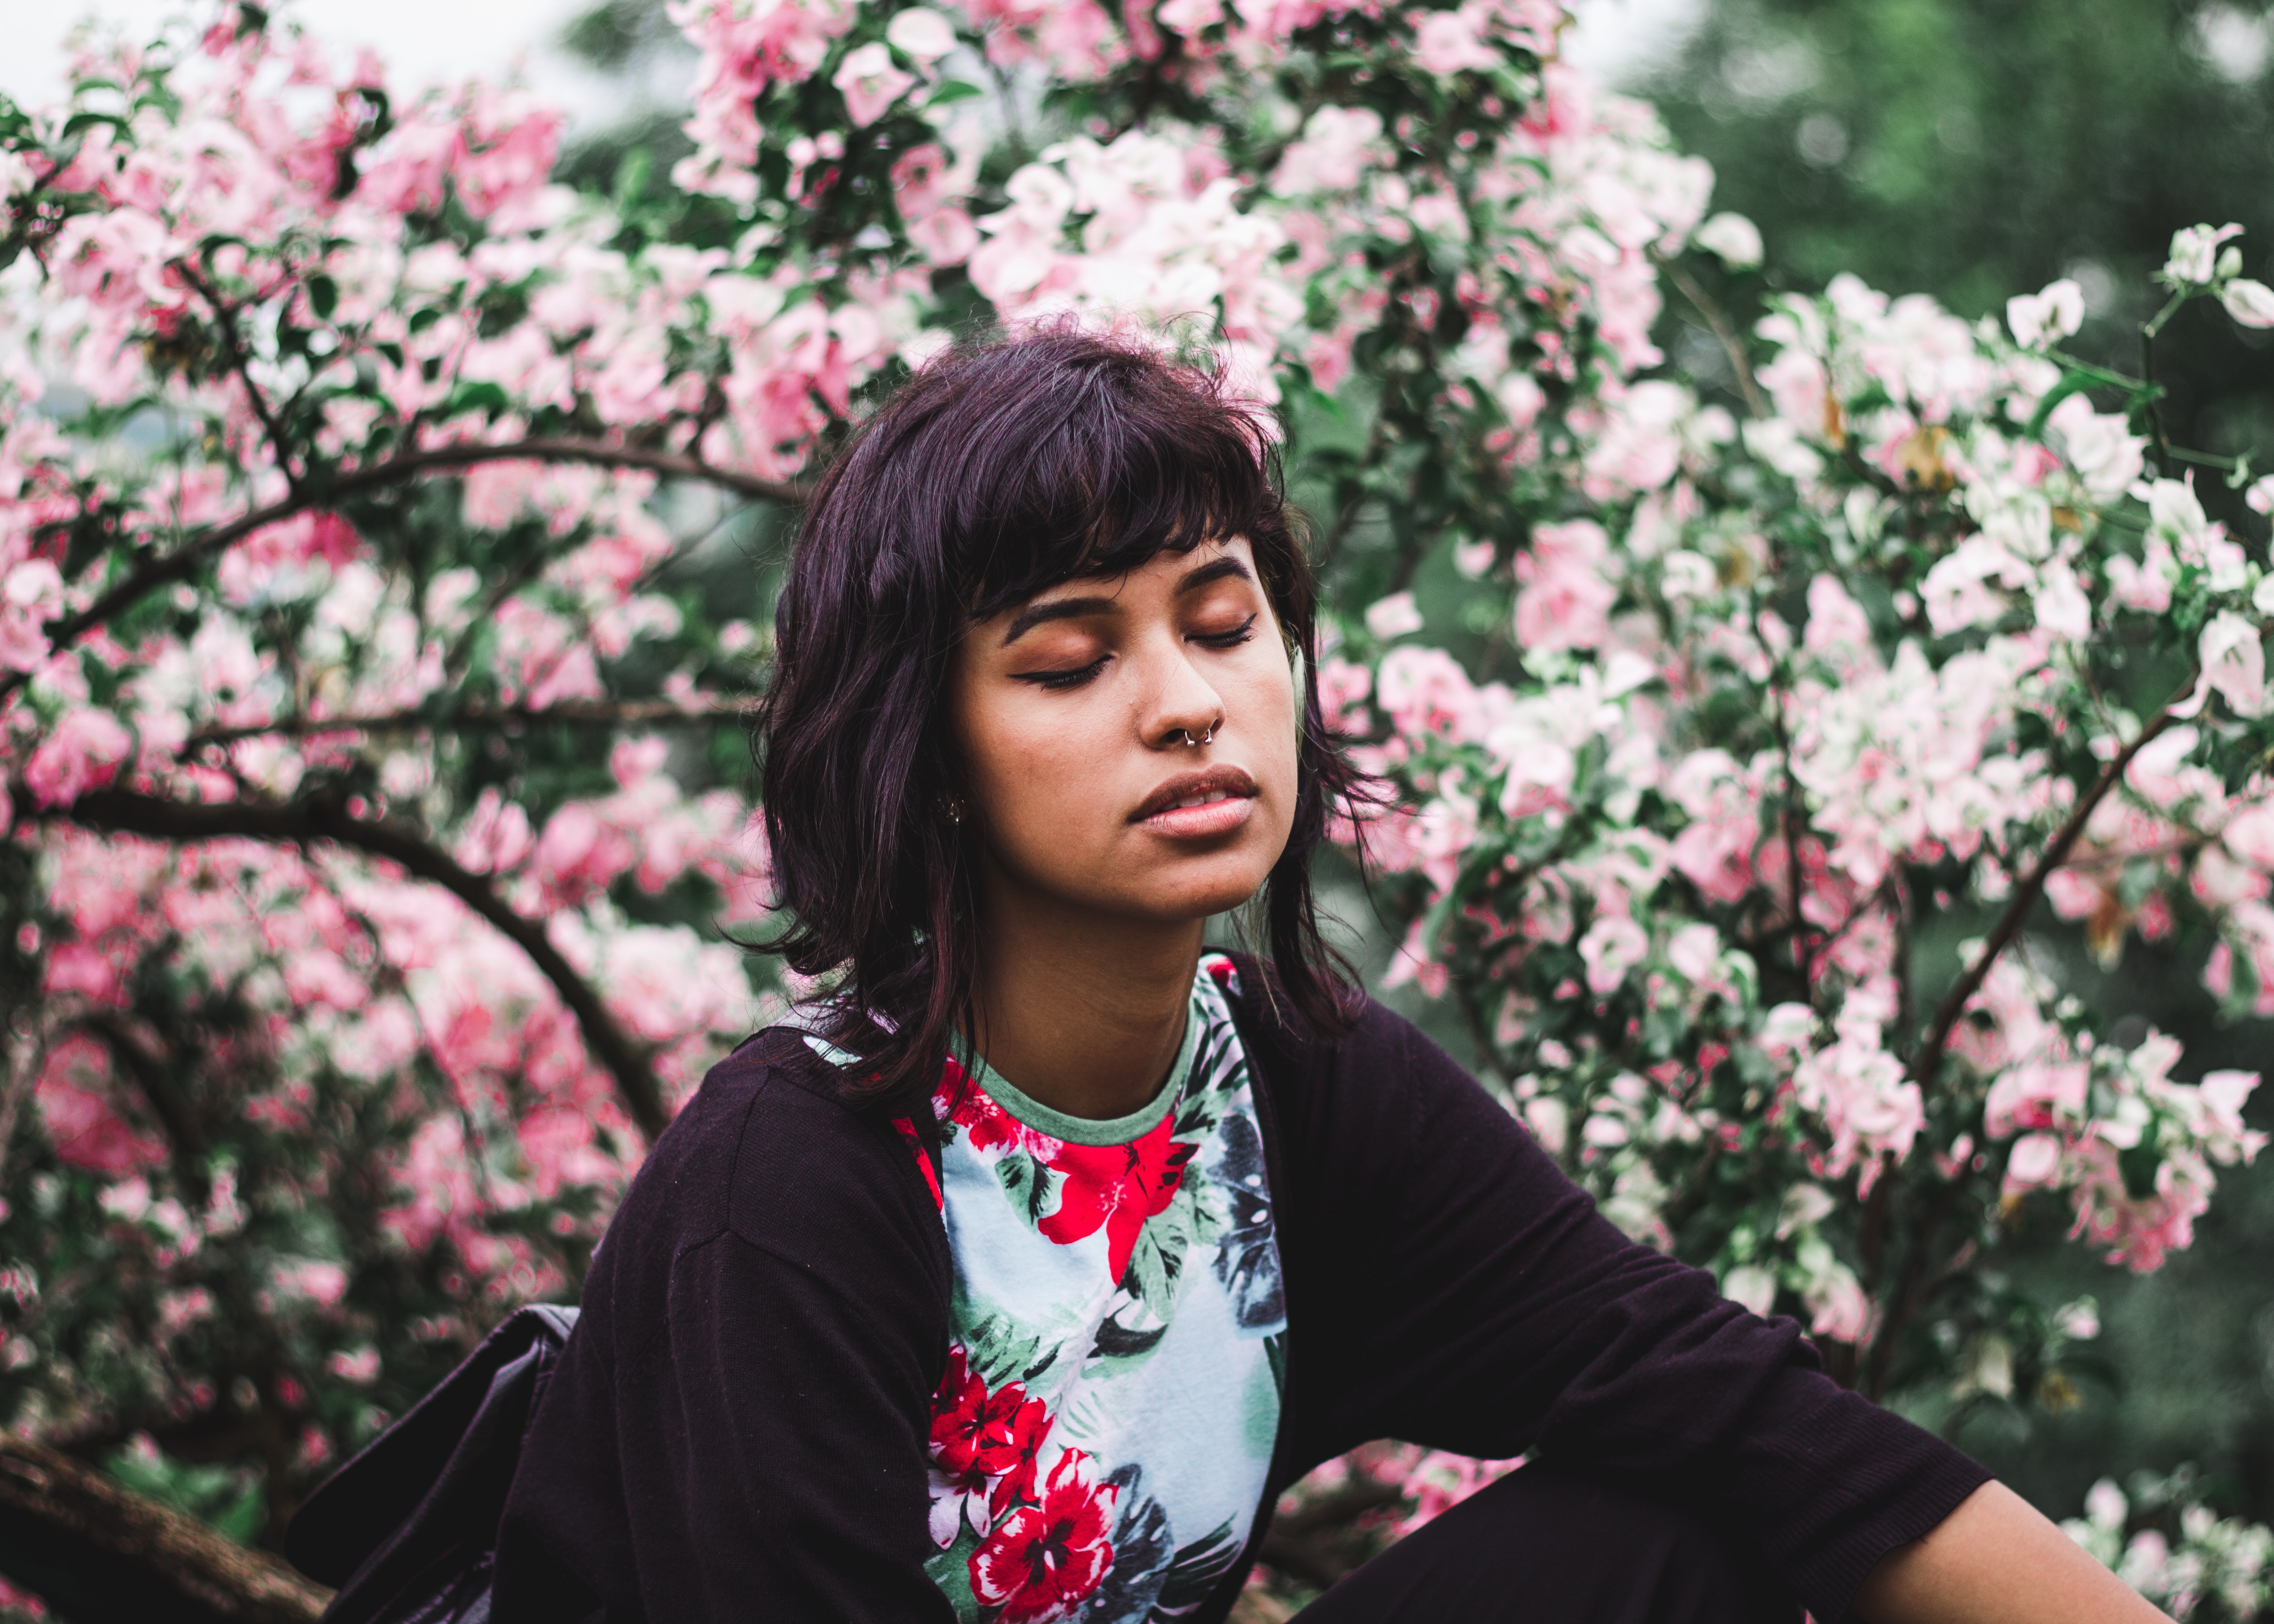
hair, flower, spring, pink, blossom, beauty, tree, plant, black hair, botany, hairstyle, eye, cherry blossom, lip, woody plant, photography, glasses, smile, bangs, long hair, portrait photography, leisure, petal, happy